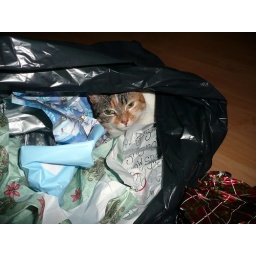
xmas cat in a bag